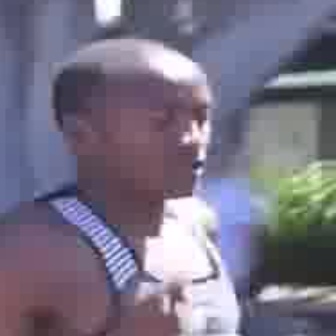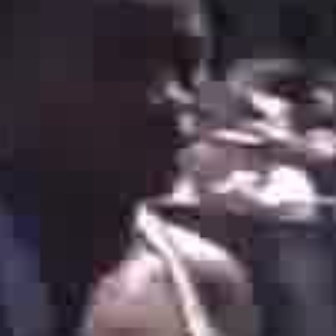
  Please identify the target specified by the bounding box [95,83,208,196] in the first image and locate it in the second image. Return the coordinates in [x_min,y_min,x_max,y_max] format.
Answer: [28,12,208,191]